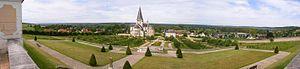
L'abbaye Saint-Georges de Boscherville se situe dans la commune de Saint-Martin-de-Boscherville, dans le département de la Seine-Maritime. L'église abbatiale est presque intégralement de style roman.
Cette liste de parcs et jardins publics de France recense l'ensemble des jardins publics, parcs publics et espaces verts appartenant aux collectivités territoriales de France. Les parcs et jardins appartenant à des institutions ou des établissements publics français figurant dans cette liste sont des propriétés privées.